Colmore Row

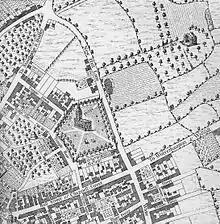
Colmore Row, shown as New Hall Lane, on William Westley's 1731 map of Birmingham.

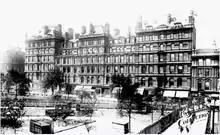
The Grand Hotel in 1896.

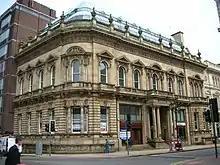
Bamford's Trust House, formerly The Union Club, 85–89 Colmore Row, on the corner of Newhall Street

Before this area of Birmingham was developed in the 18th century, Colmore Row was a country lane called New Hall Lane, connecting the roads from city centre to Dudley and West Bromwich and separating the farmlands of the New Hall Estate (built 1630) to the north from those of the Inge Estate to the south. Development of the south of the lane started with the building of St Philip's Church (now St Philip's Cathedral) in 1708. In 1746, a private act of Parliament, Colemore's Estate Act 1746 (20 Geo. 2. c. "16" ), opened up the New Hall Estate to the north for development, with the first plots being let and developed from 1747 onwards.